Risotto

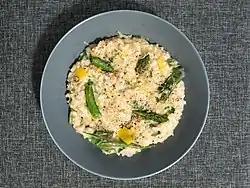
Lemon and pea risotto

Rice has been grown in southern Italy for centuries, and gradually made its way to northern Italy, where the marshes of the Po Valley were suitable for rice cultivation. According to a legend, a young glassblower's apprentice of the Veneranda Fabbrica del Duomo di Milano from Flanders, who used to use saffron as a pigment, added it to a rice dish at a wedding feast. Risotto is believed to have originated in what is now known as Lombardy. The first recipe identifiable as risotto dates from 1809. It includes rice sautéed in butter, sausages, bone marrow, and onions with broth with saffron gradually added. There is a recipe for a dish named as a risotto in the 1854 ("Treatise on Cooking") by Giovanni Vialardi, assistant chief cook to kings. However, who invented risotto in Milan cannot be stated with certainty.